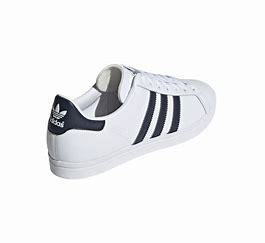
Brand: Adidas
Model: Coast Star